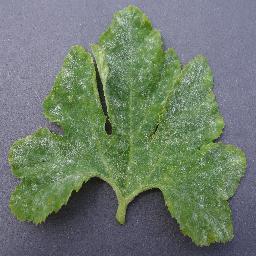
Label: Squash___Powdery_mildew